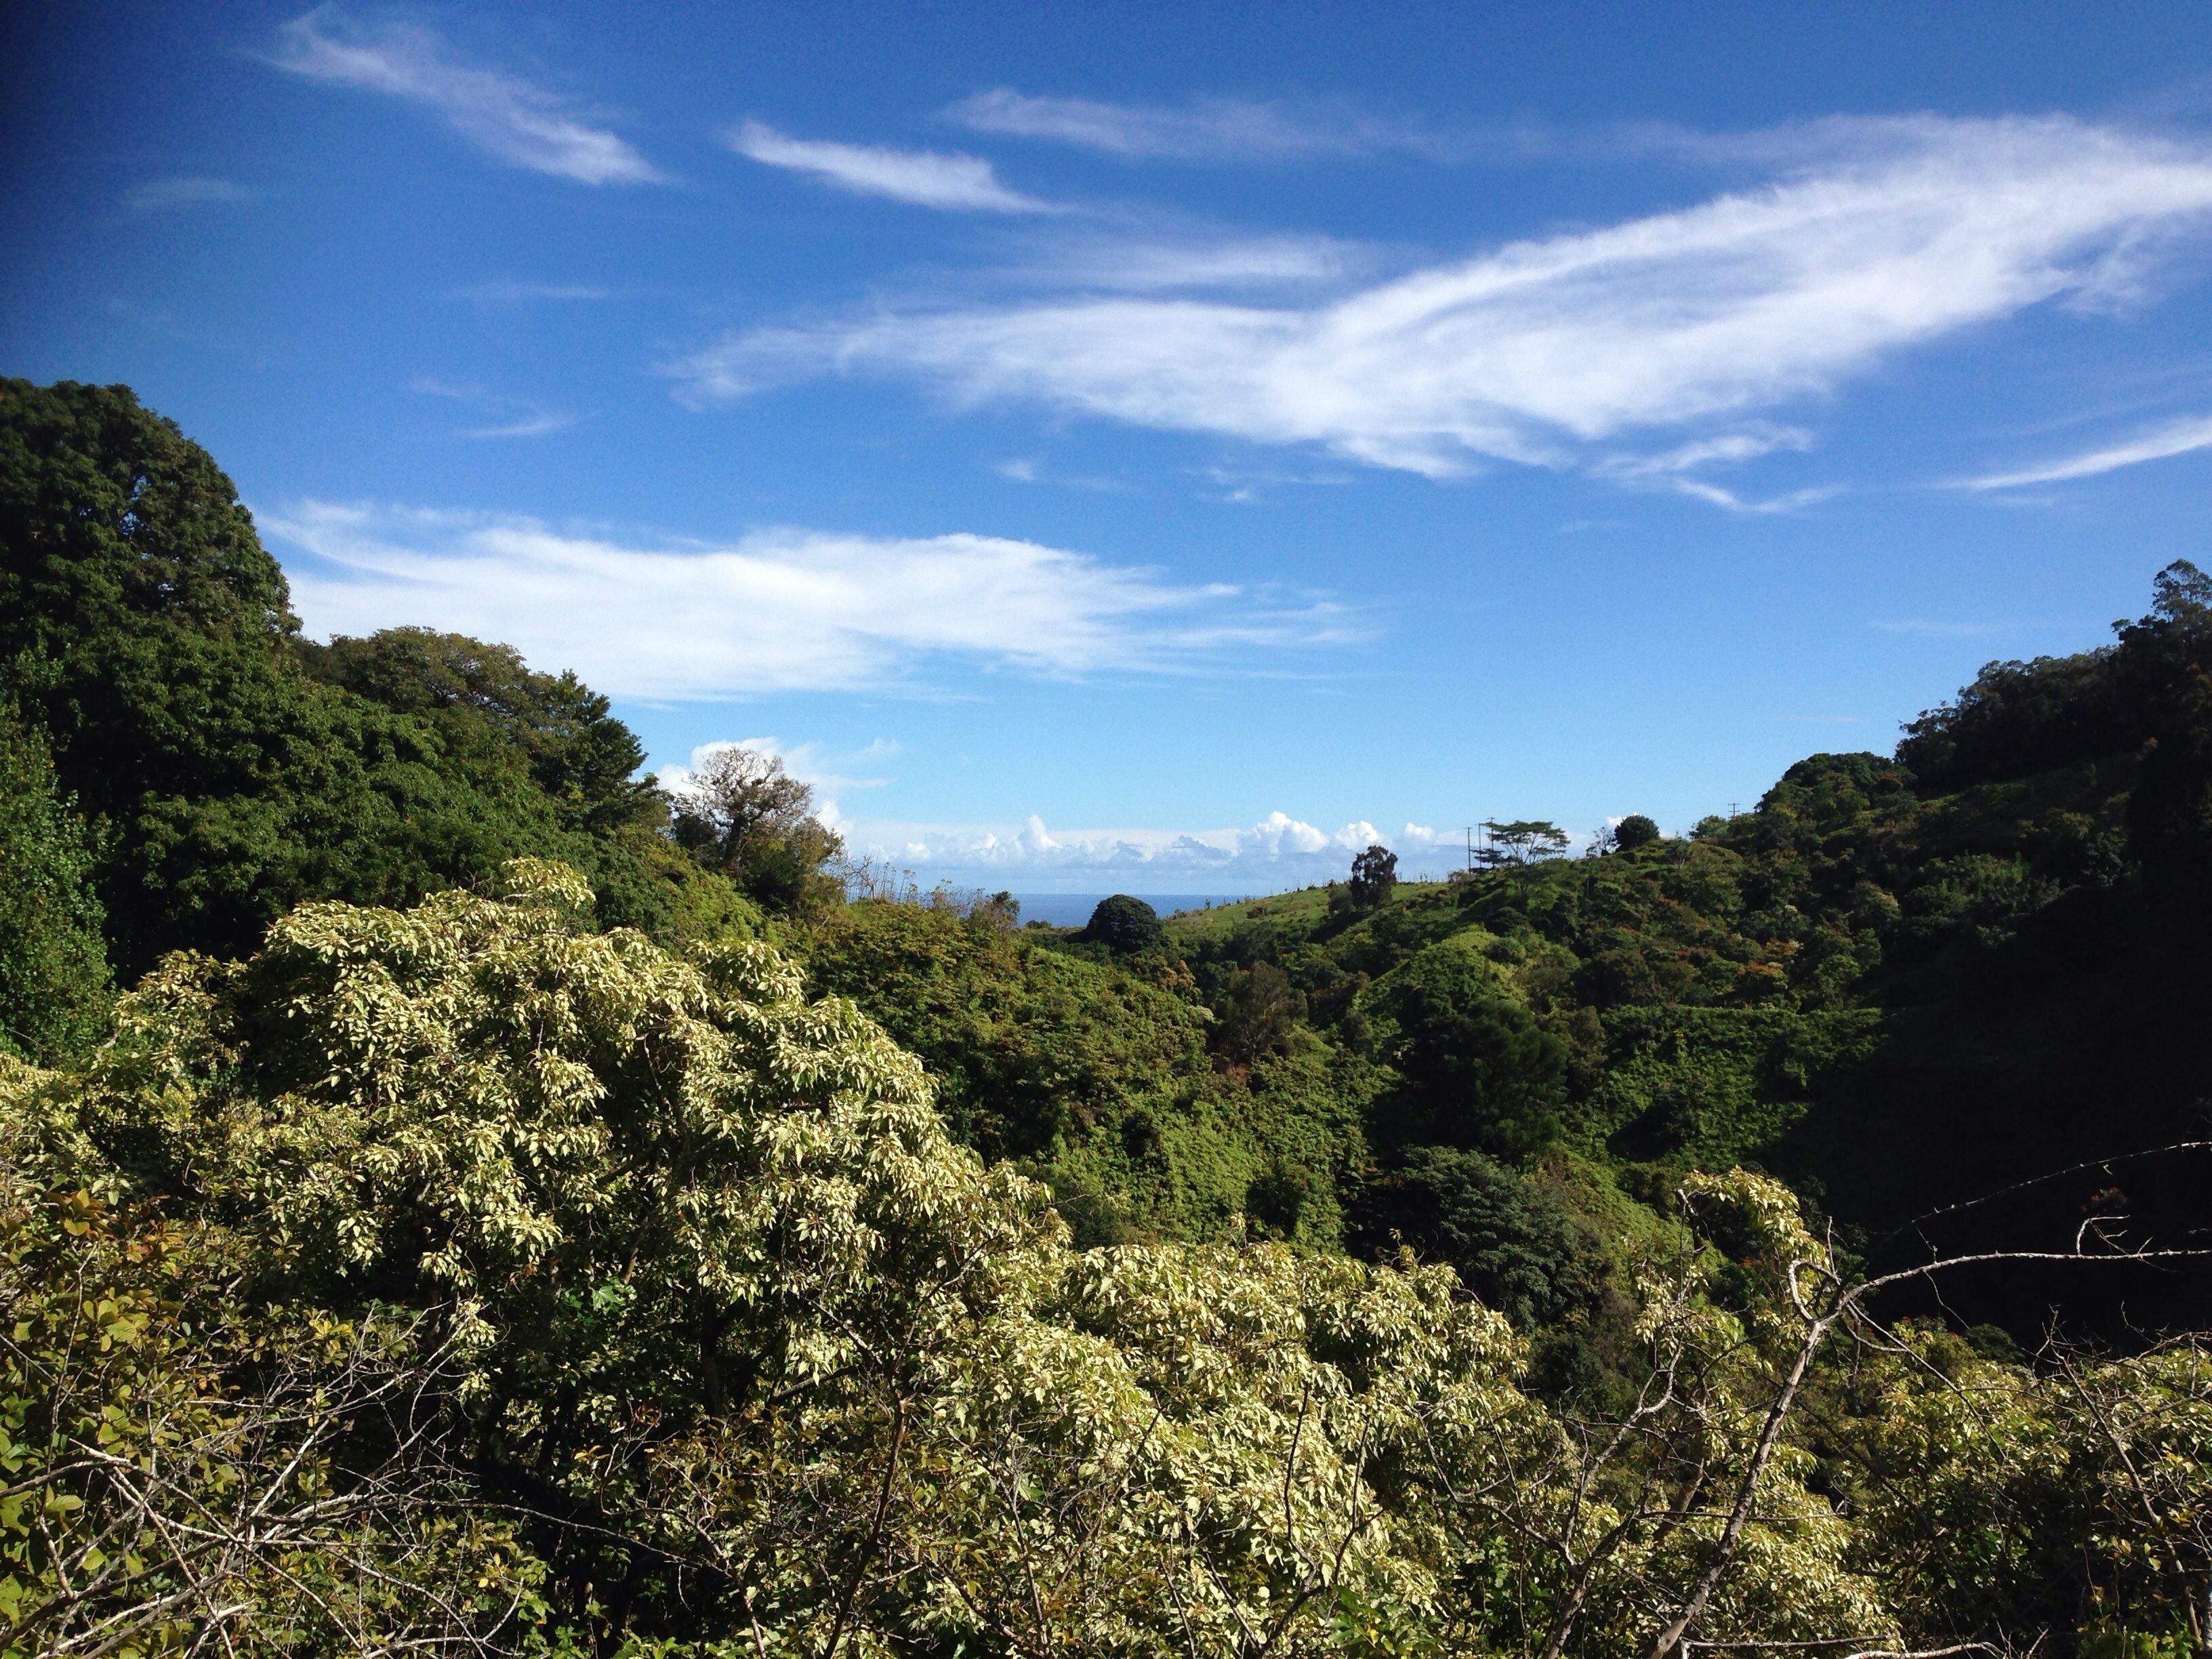
landscape, tree, nature, forest, mountain, cloud, sky, meadow, hill, valley, mountain range, country, cliff, ridge, outside, vegetation, plateau, ireland, ecosystem, landform, donegal, geographical feature, mountainous landforms